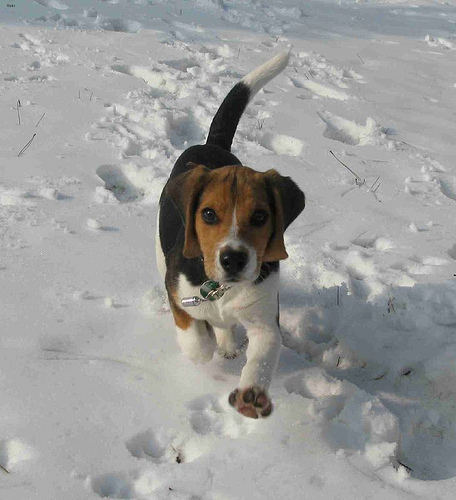
Animal: dog
Breed: beagle